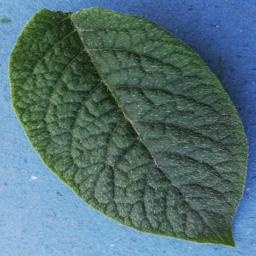
Etiqueta: Sana